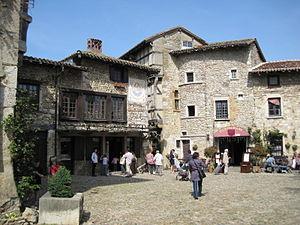
Pérouges